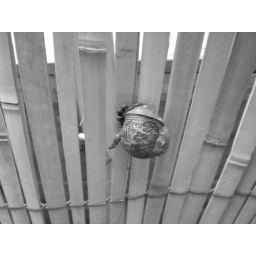
Took a couple of pictures in black and white outside :) Snails everywhere :)